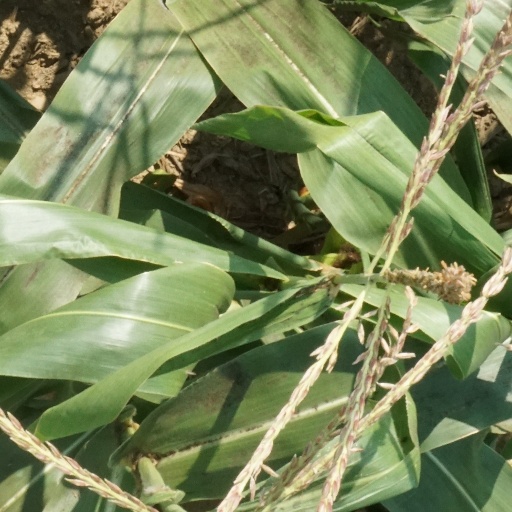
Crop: maize; corn